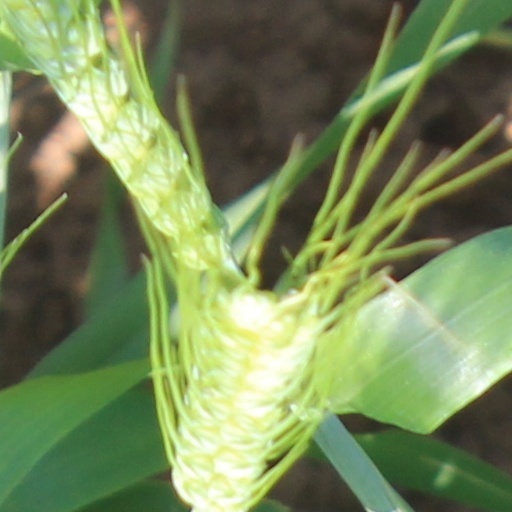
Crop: wheat